Karen Pierce (scientist)

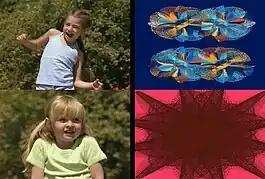
Sample Images from the GeoPref Test "Which do you prefer?"

Pierce researches eye-tracking as a diagnostic and prognostic tool for ASD. In 2011, her team found that some toddlers with ASD spent considerably more time fixating on dynamic geometric images, rather than social images, when compared to non-ASD toddlers. The initial study indicated that if a toddler fixated on geometric images for over 69% of the time, the likelihood of an accurate autism diagnosis was 100%. The "‘Geometric Preference Test’" (GeoPref Test) were the first published eye tracking-based biomarker of a specific autism subtype. Pierce has since created additional eye tracking tests, including those measuring attention to speech.